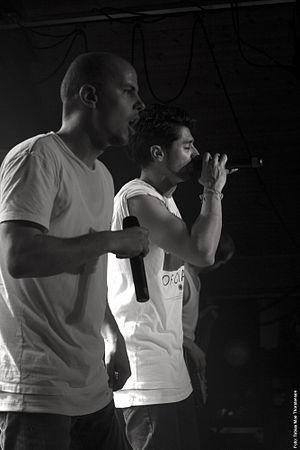
Karpe Diem est un groupe de hip-hop norvégien, originaire d'Oslo. Formé en 2000, le groupe est composé de Magdi Omar Ytreeide Abdelmaguid, Chirag Rashmikant Patel et de leur DJ, Marius Thingvald.